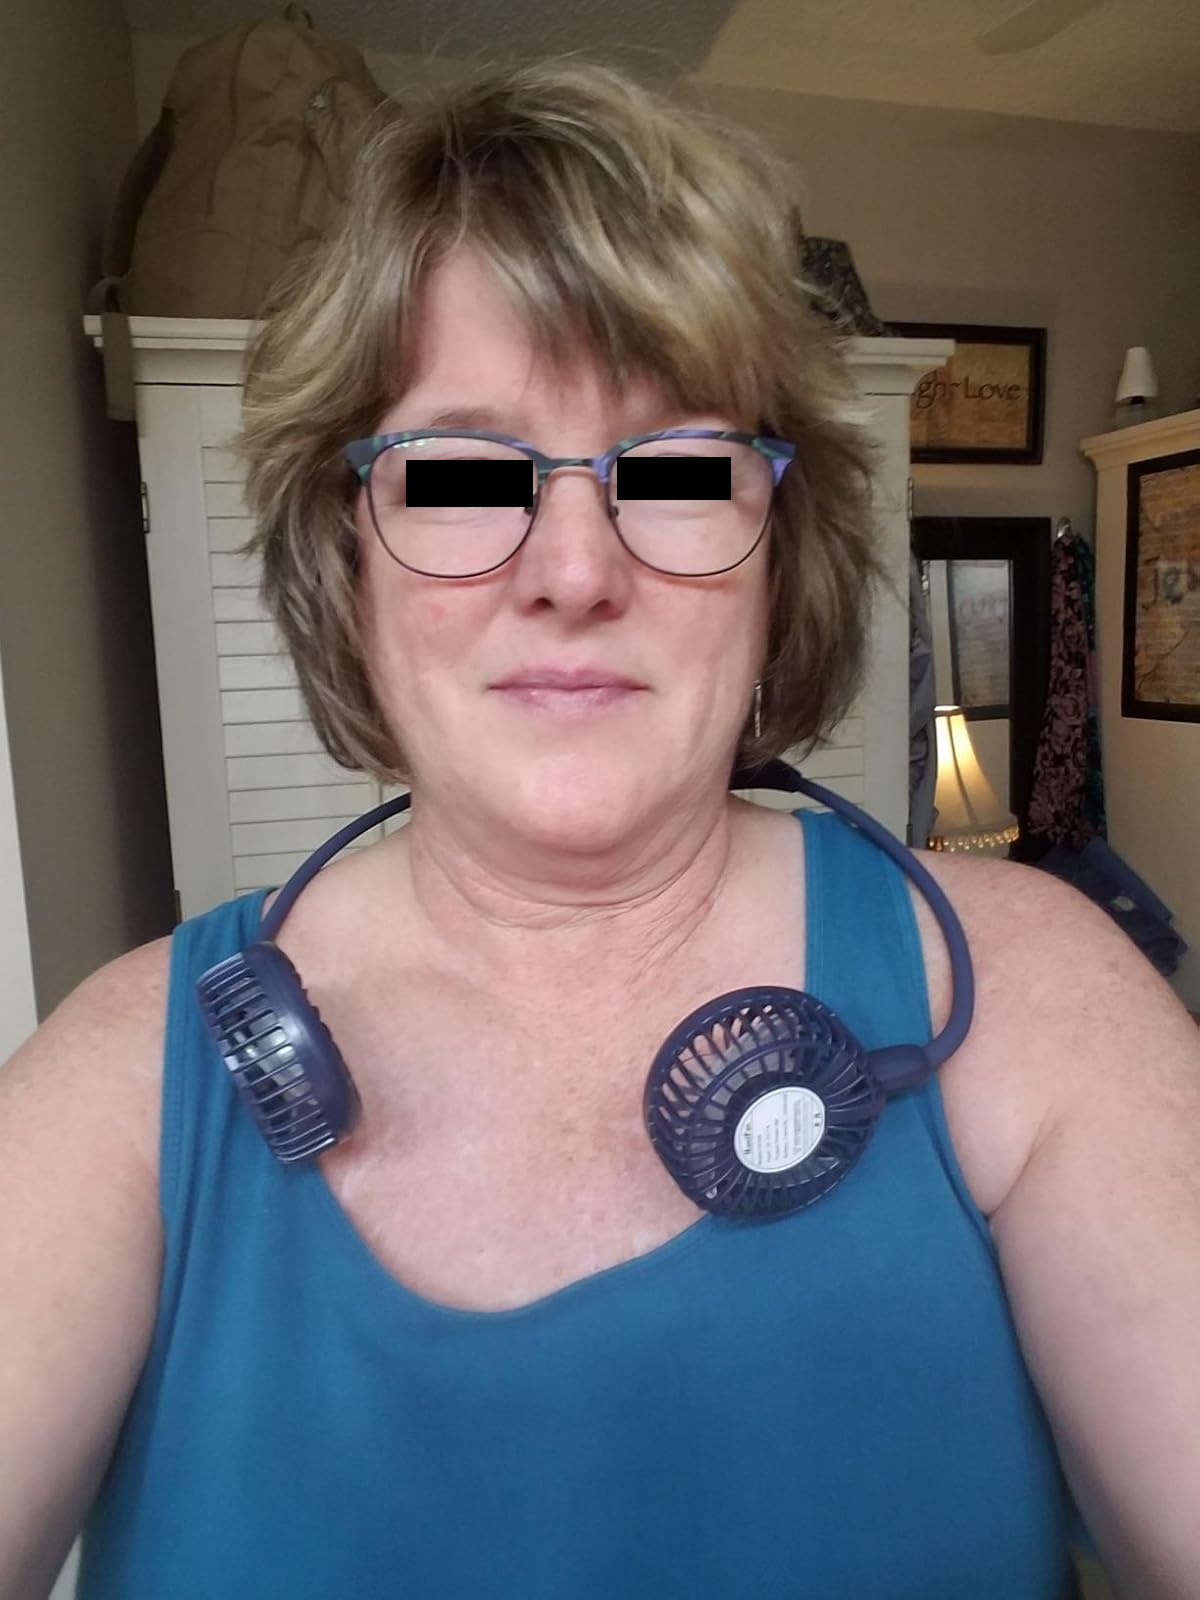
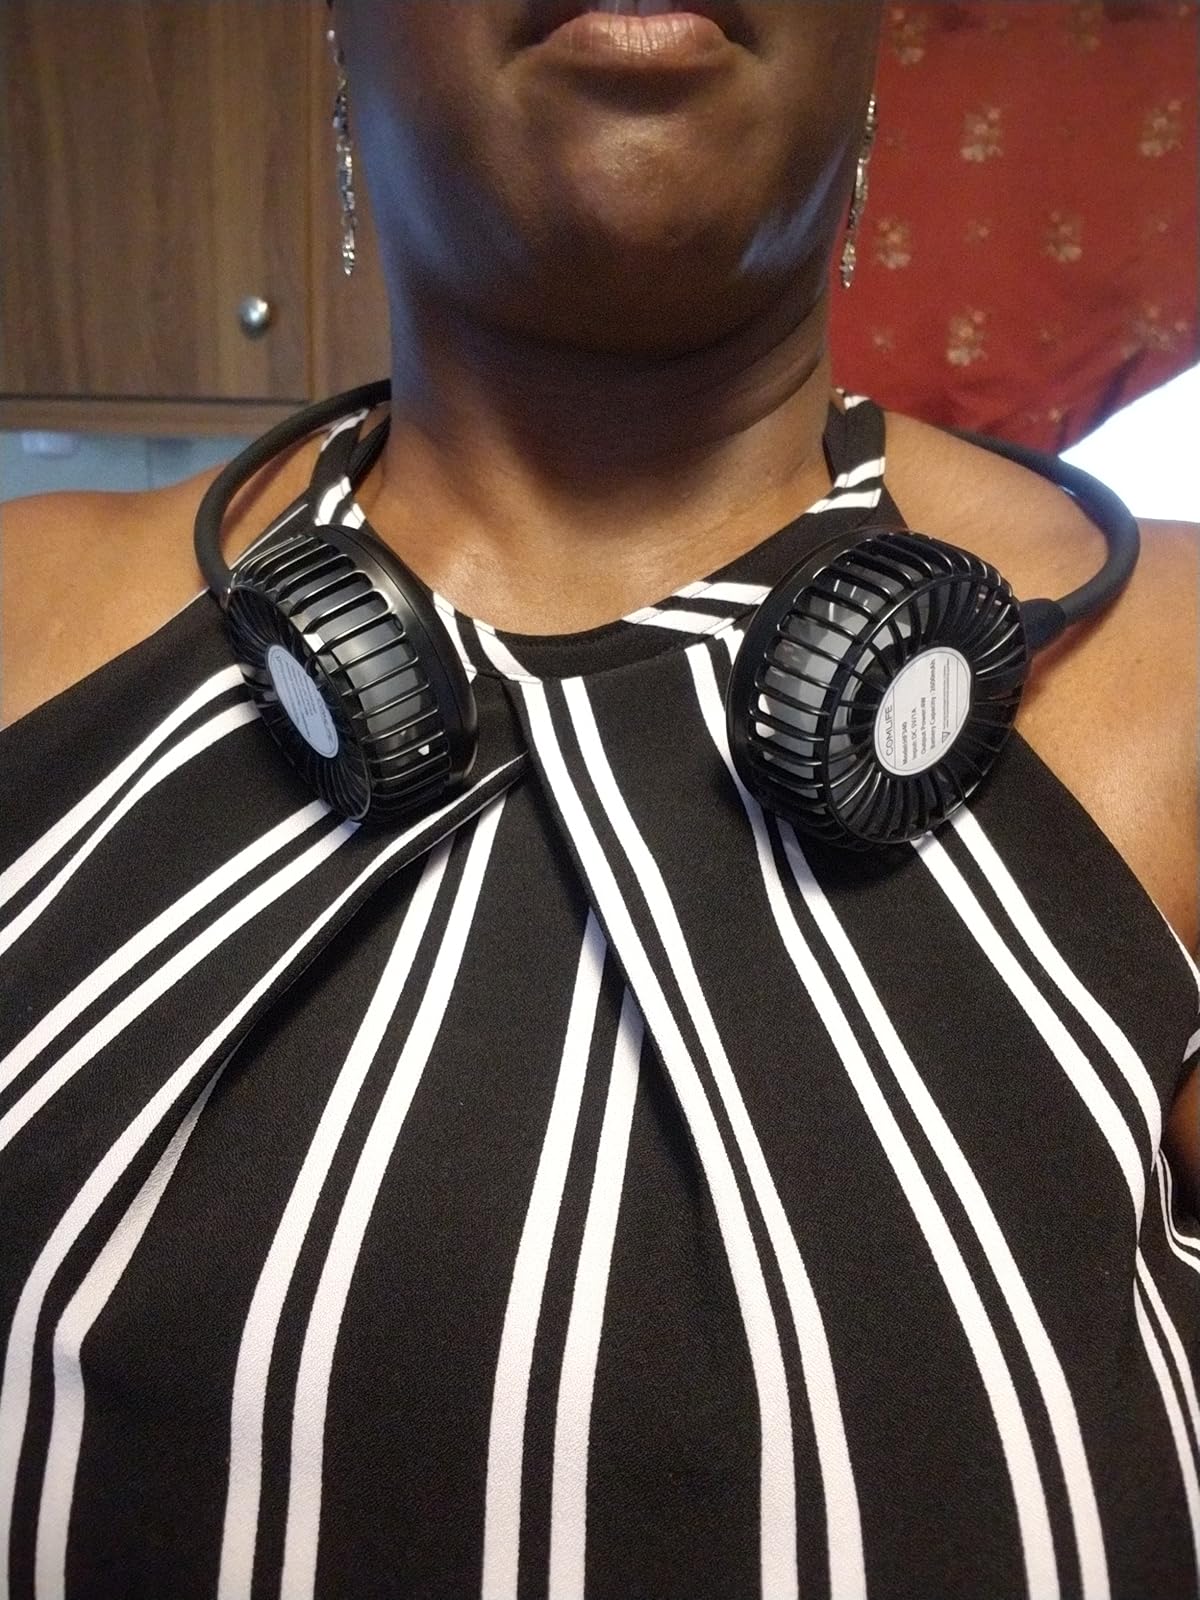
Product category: fan
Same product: no